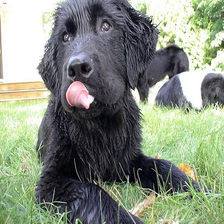
Species: dog
Breed: newfoundland